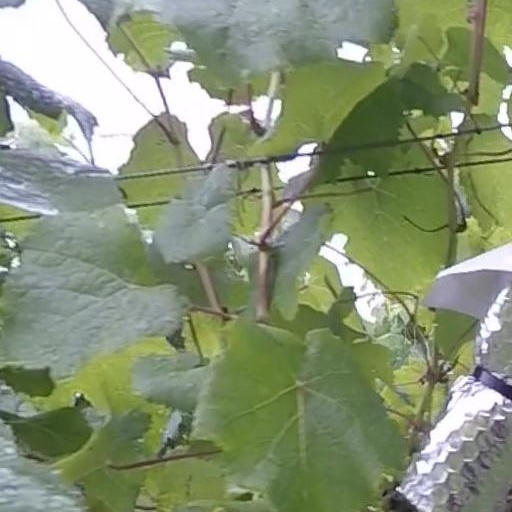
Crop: grape